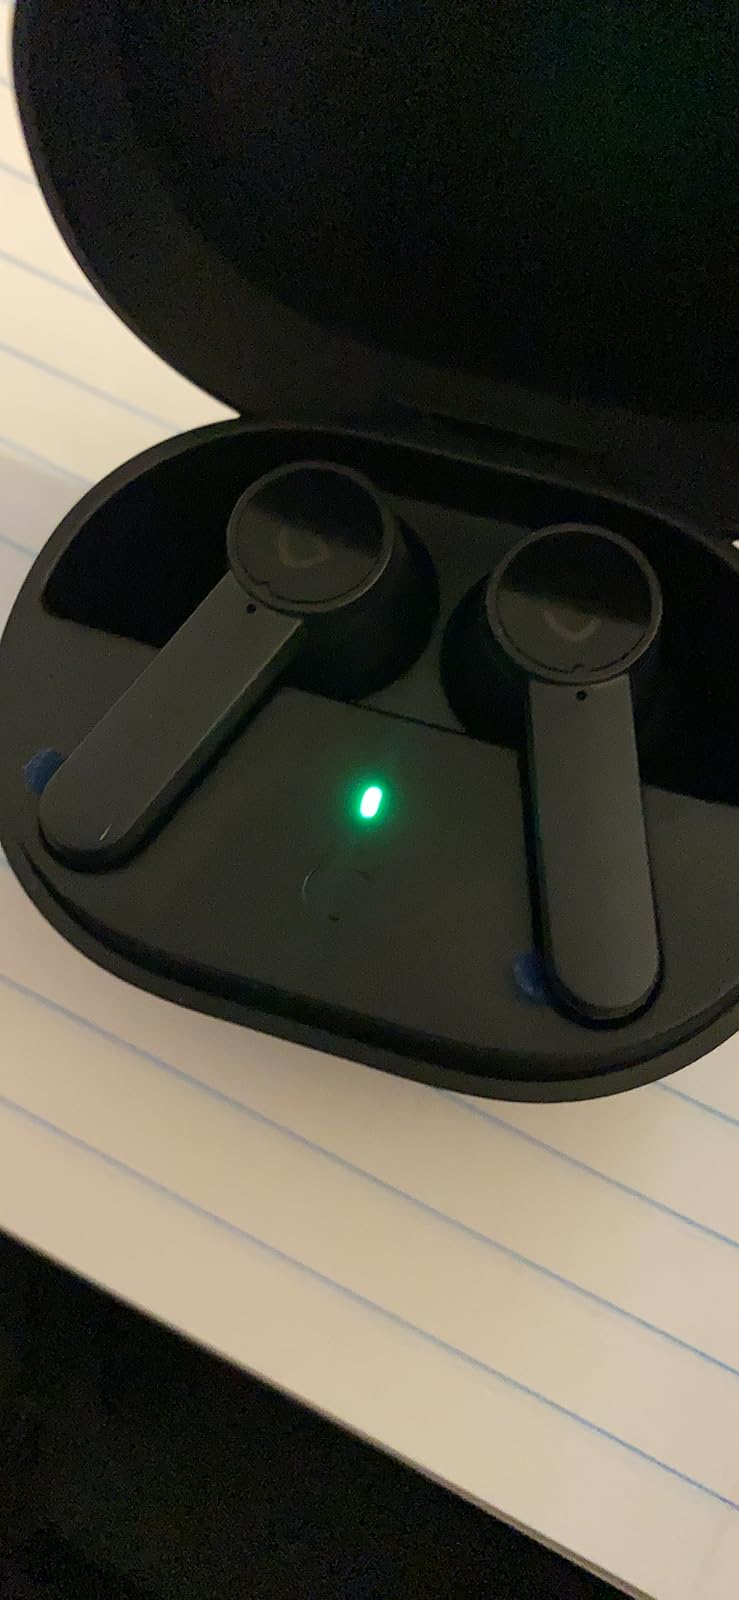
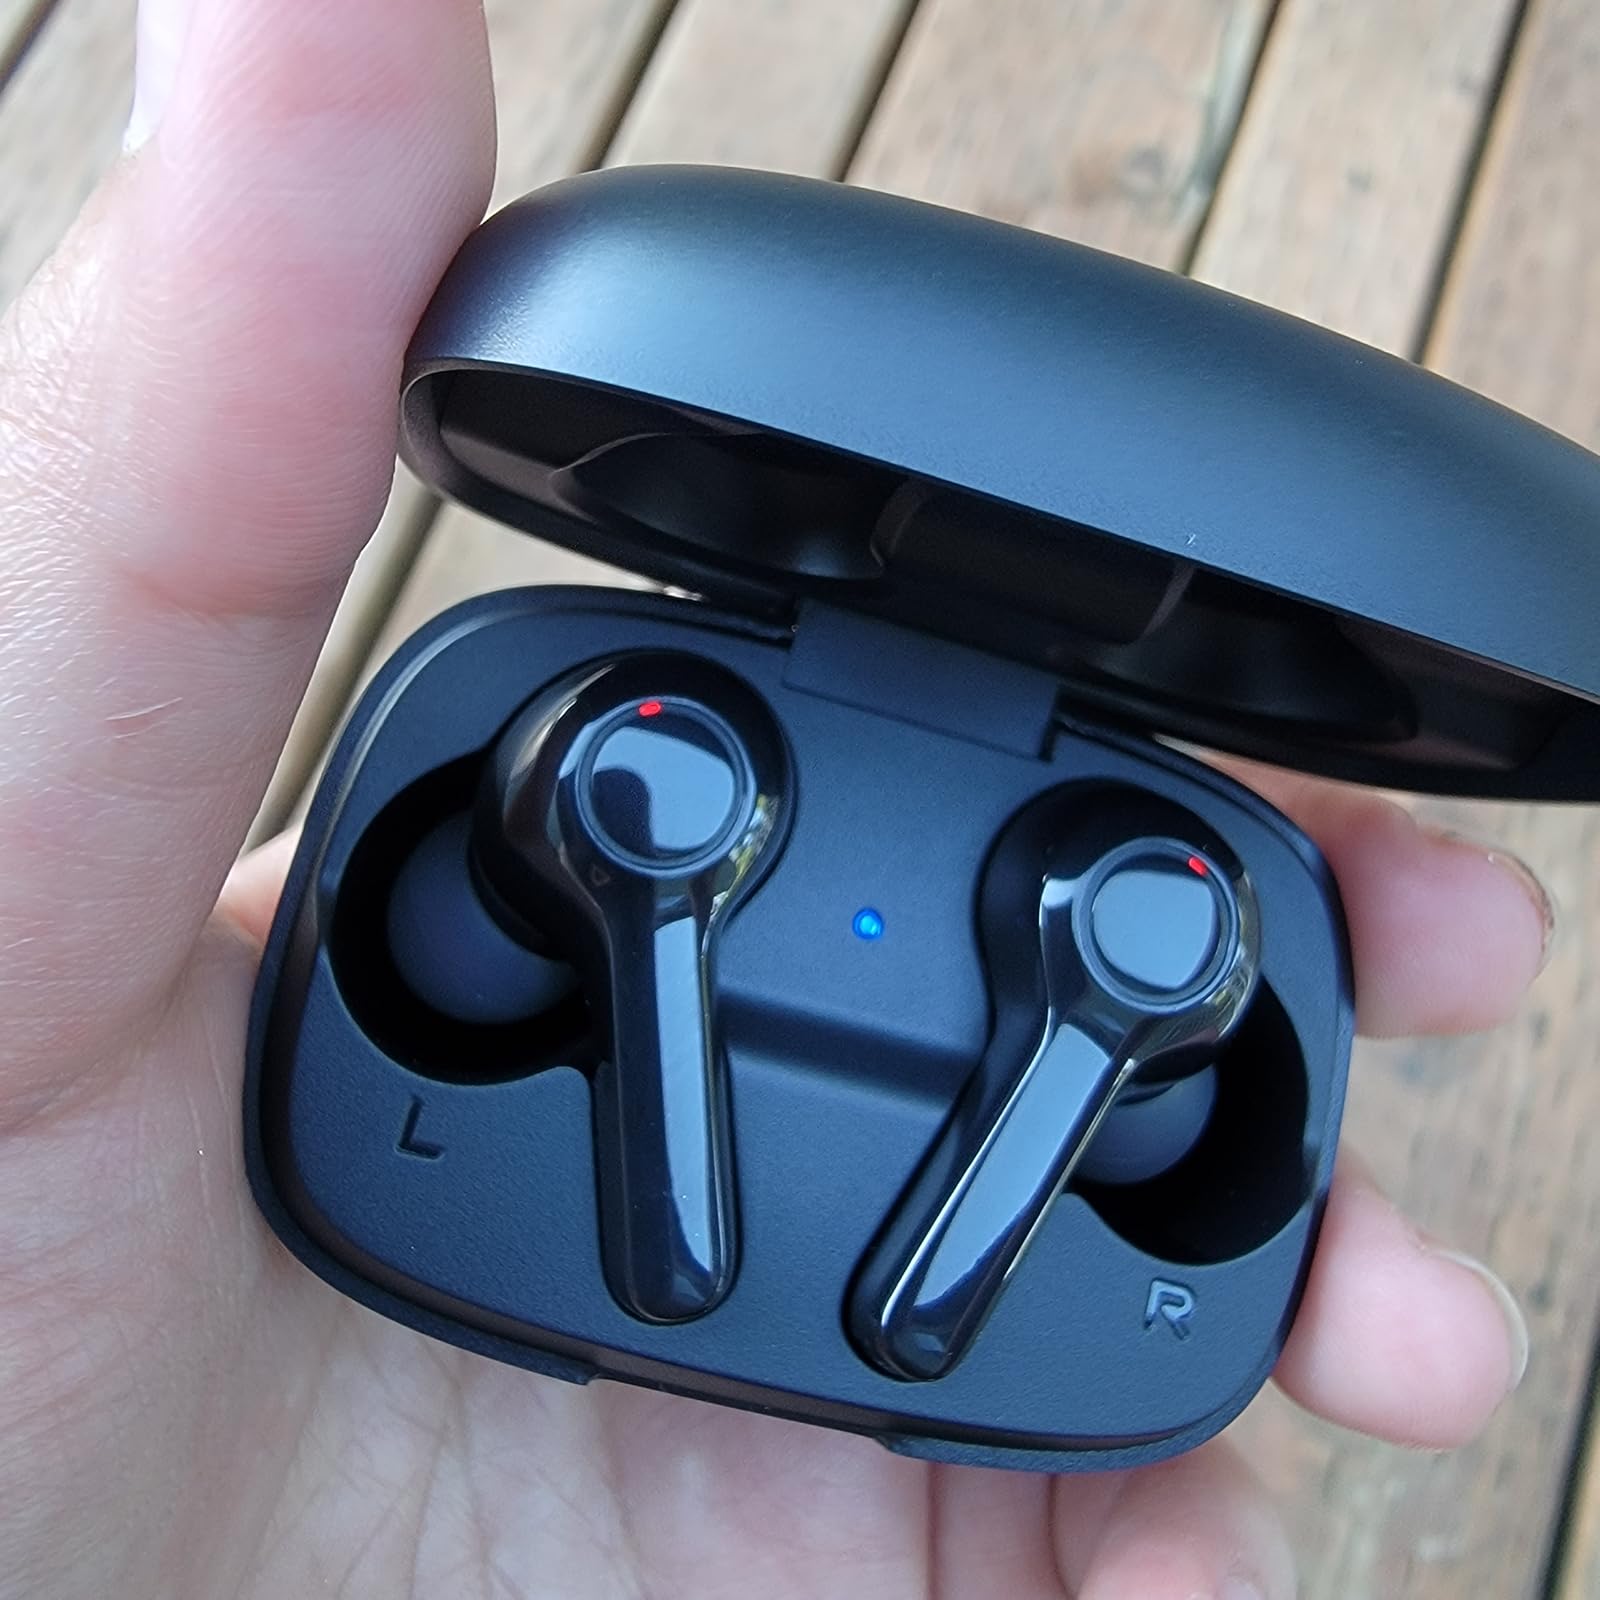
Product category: earbuds
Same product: no